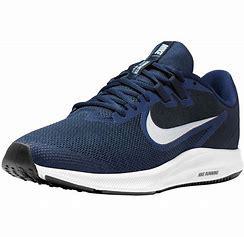
Brand: Nike
Model: Downshifter 9